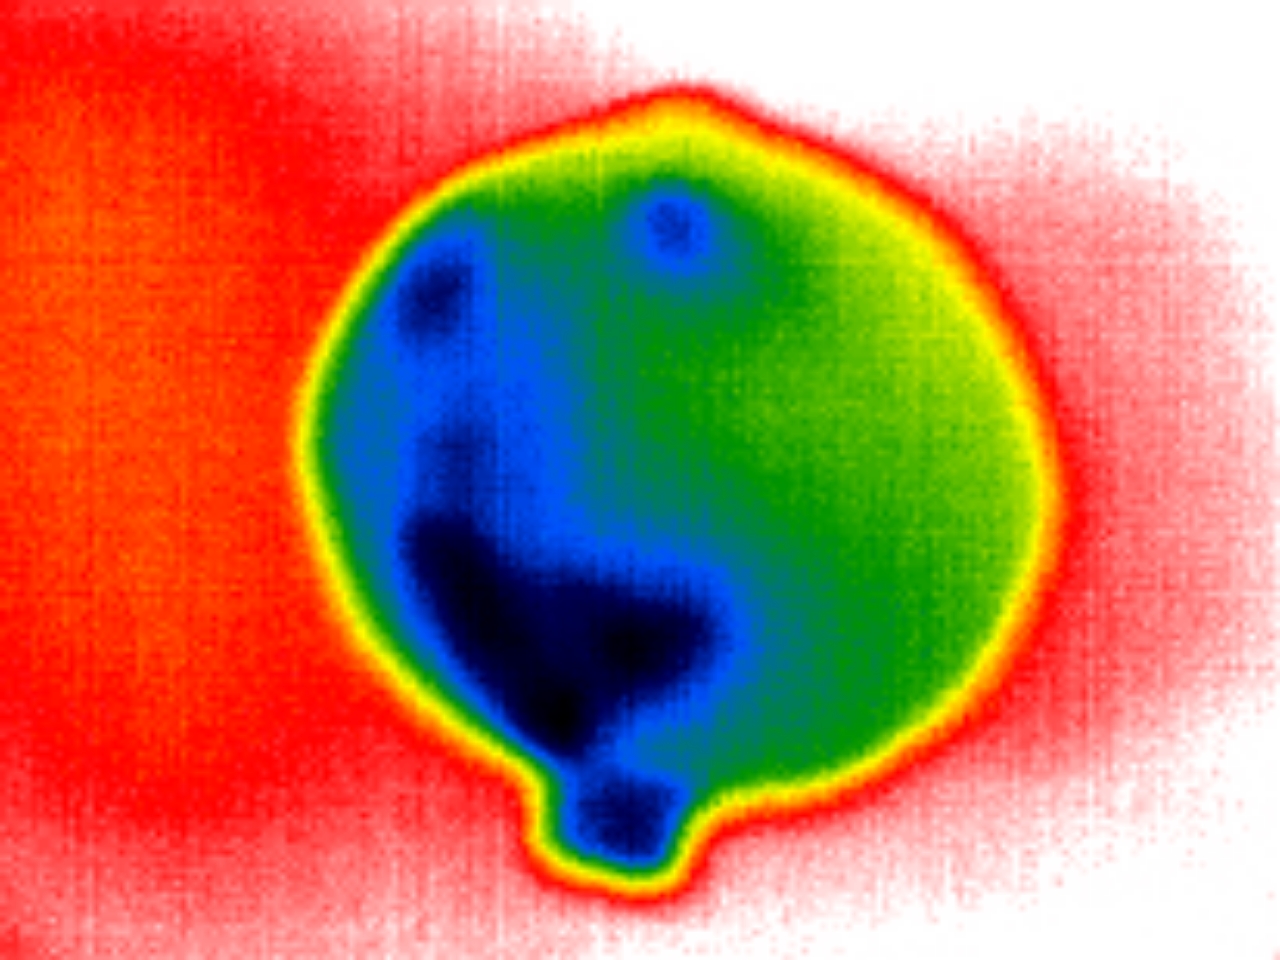
Label: Major Defect